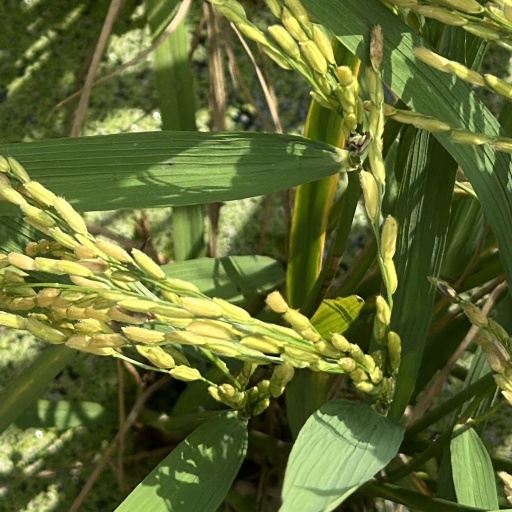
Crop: rice